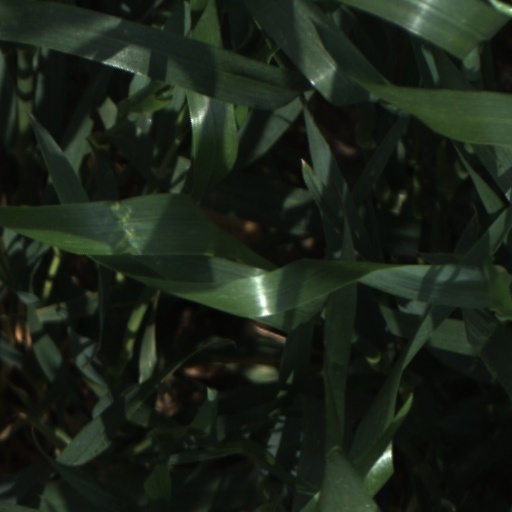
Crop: wheat